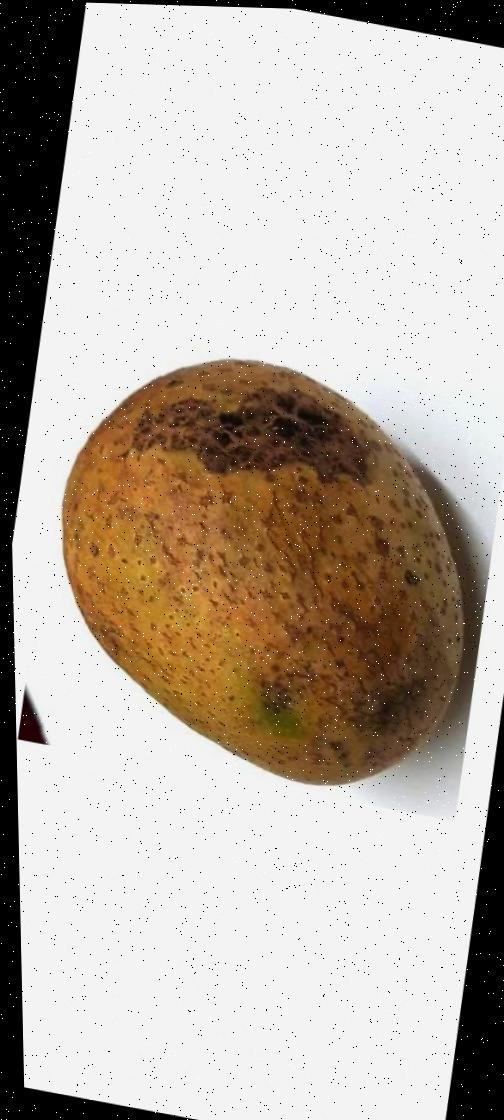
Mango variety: Gourmoti